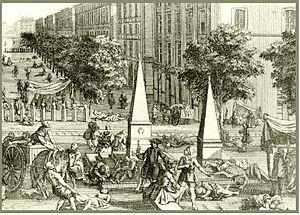
Gravure d'un contemporain de la Peste de Marseille en 1720. Cette vue correspond à l'actuel Quatier Belsunce
La peste de Marseille de 1720 est la dernière grande épidémie de peste enregistrée en France, correspondant à une résurgence de la deuxième pandémie de peste.
L’arsenal des galères est un ancien arsenal militaire situé à Marseille, en France. Il fut construit par Colbert dans la deuxième moitié du XVIIᵉ siècle pour accueillir et armer les galères du roi Louis XIV, mais ne fut pleinement opérationnel que moins de cent ans, les galères perdant rapidement leur rôle dans les marines de guerres au profit des vaisseaux.
Le cours Belsunce est une voie située dans le 1ᵉʳ arrondissement de Marseille. Il s'agit de la rue principale du quartier du même nom.
Belsunce est un des quartiers du centre-ville de Marseille, près de la Canebière. Il tient son nom du collège Belsunce des Jésuites au XIVᵉ siècle. Autrefois, le quartier se structurait autour de congrégations religieuses dont celles des Recolettes ou des Trinitaires. Son nom fait aussi référence à Monseigneur François-Xavier de Belsunce de Castelmoron, évêque de Marseille resté célèbre pour son dévouement lors de la Peste de Marseille.